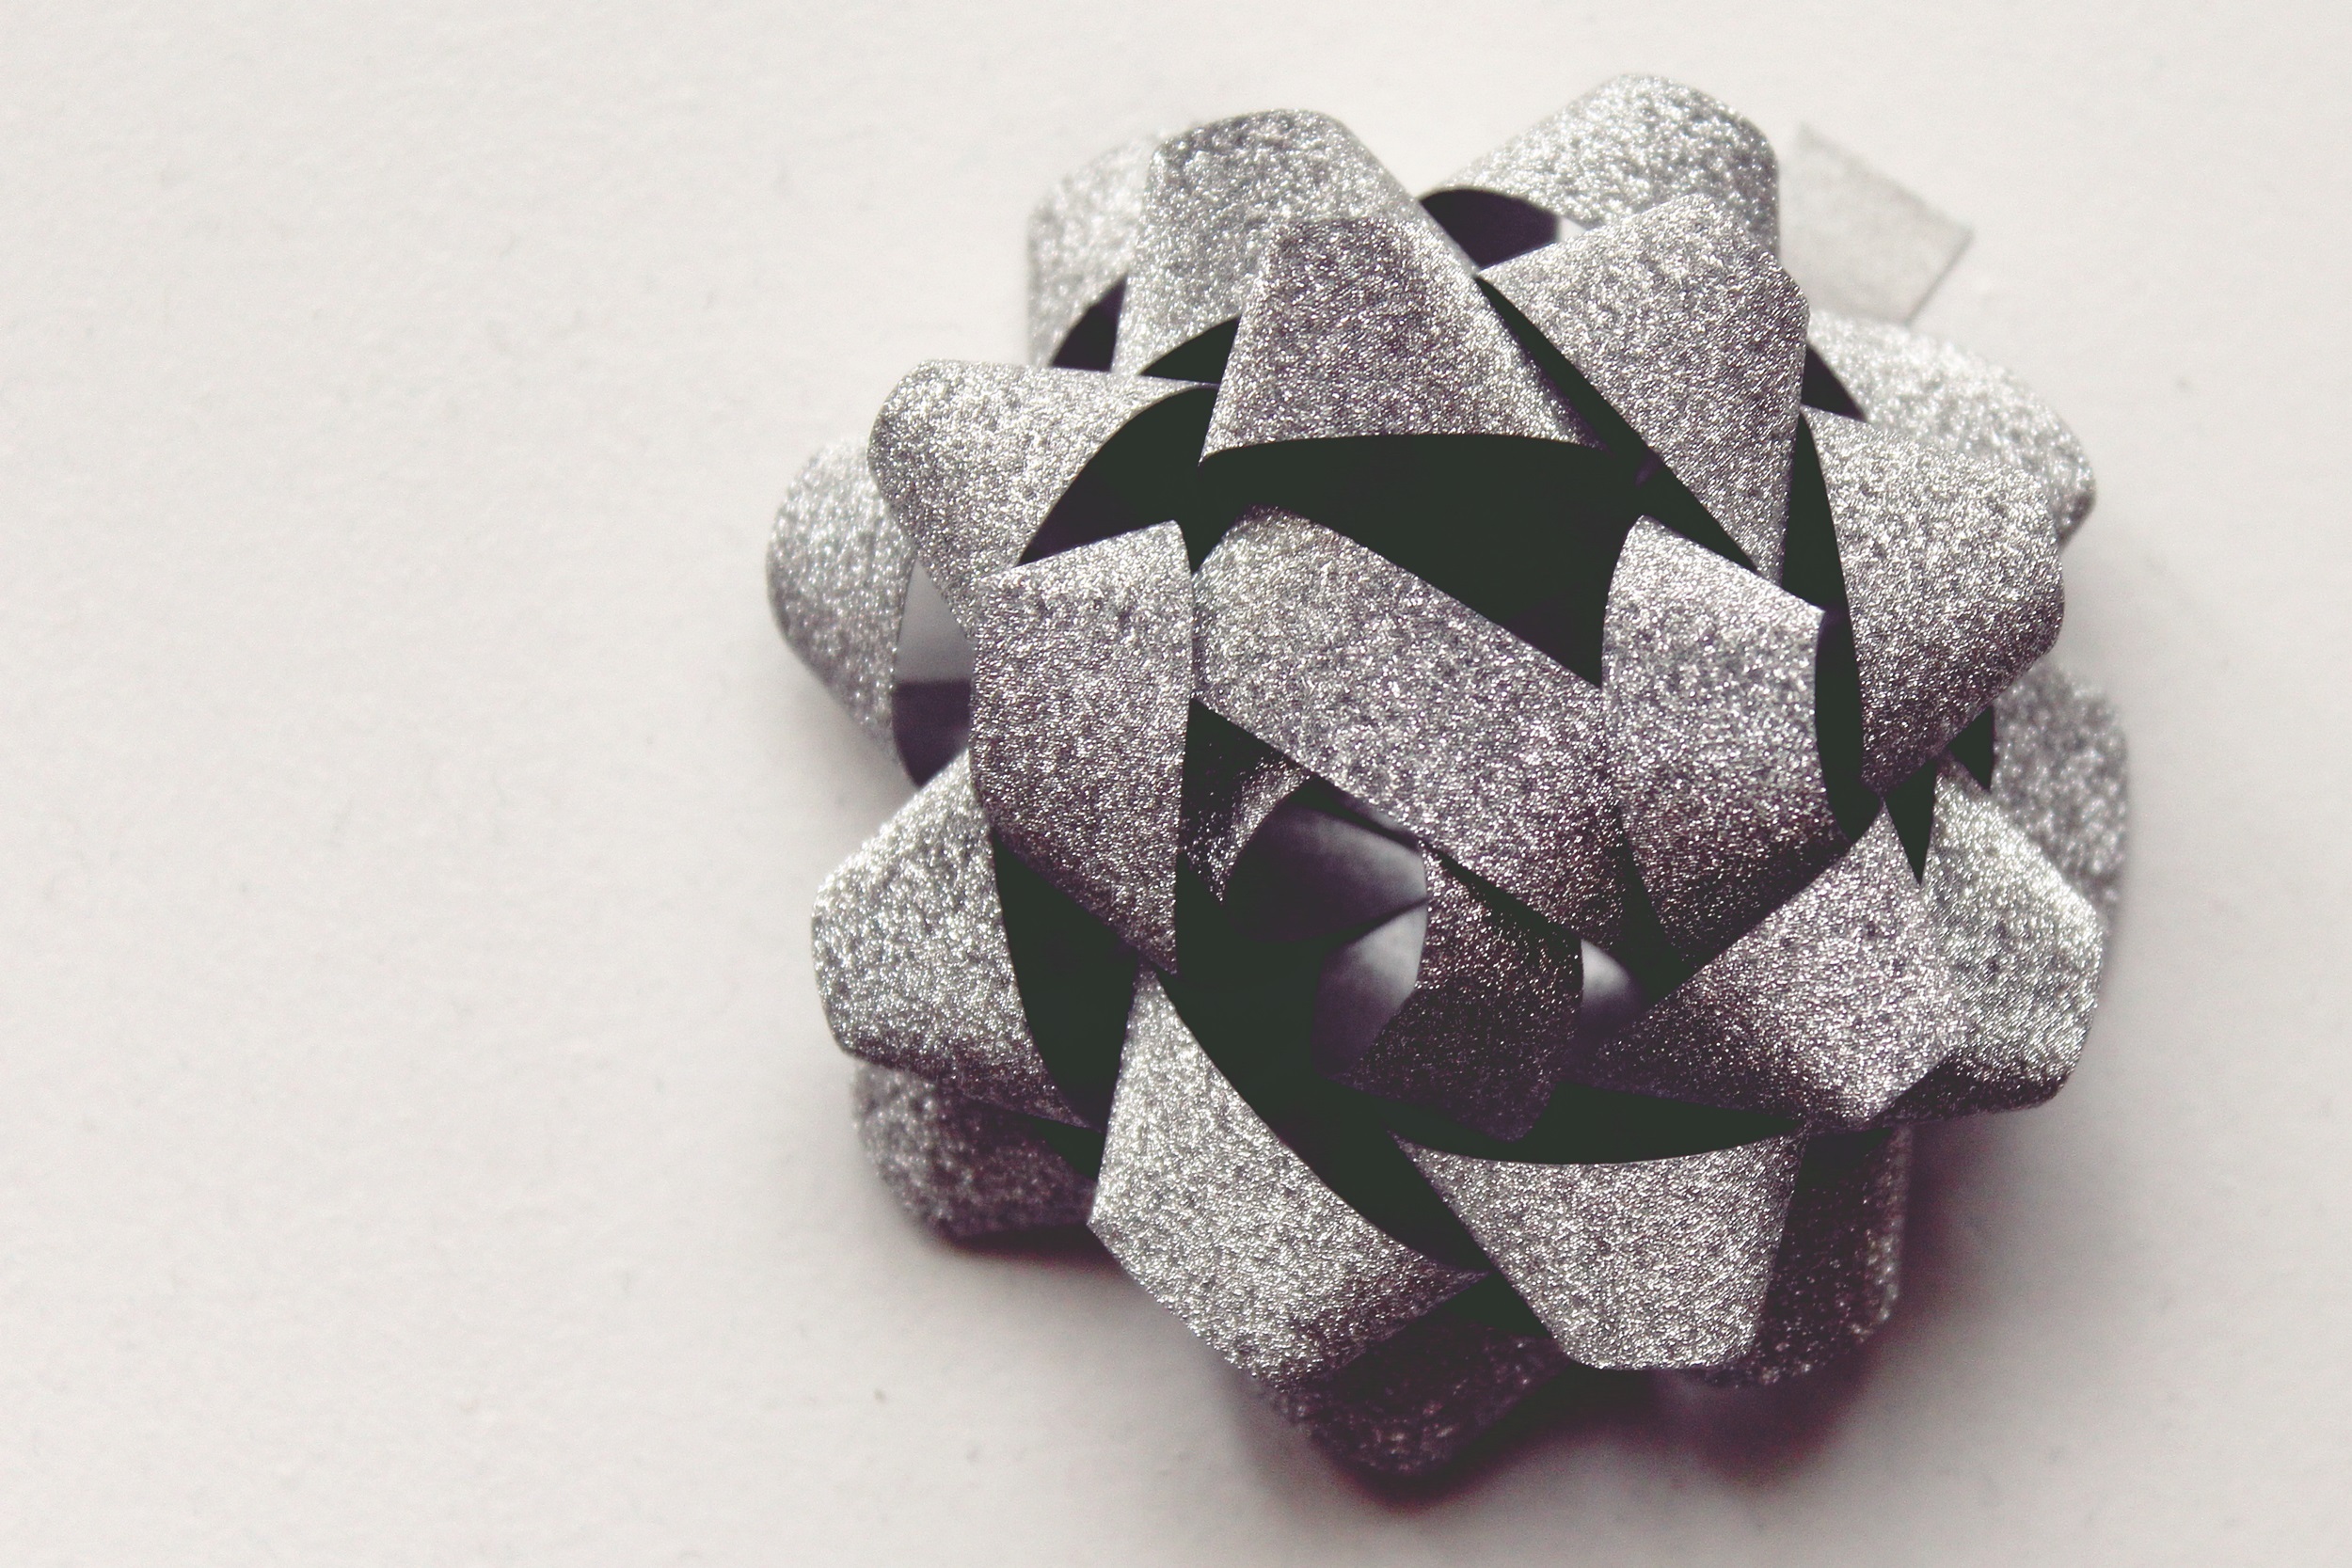
flower, petal, gift, decoration, shine, christmas, ornament, sparkle, christmas time, jewellery, art, silver, holidays, packaging, loop, gloss, noble, decorate, gift tape, gift rosette, geschenkschleife, gift flower, fashion accessory, hair accessory